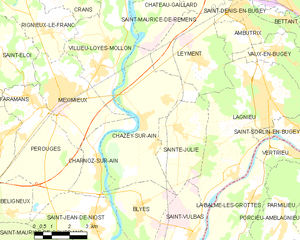
Carte des communes françaises: Chazey-sur-Ain